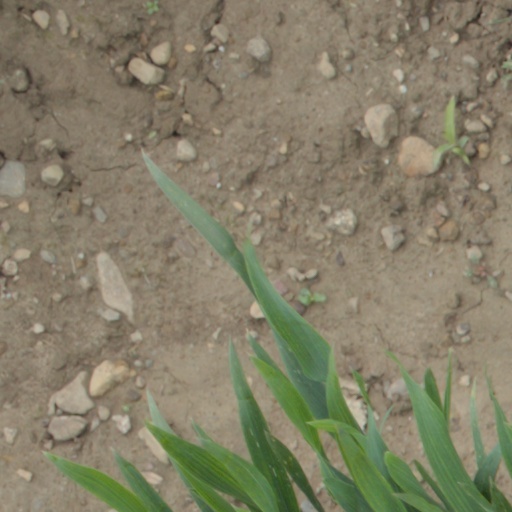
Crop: wheat